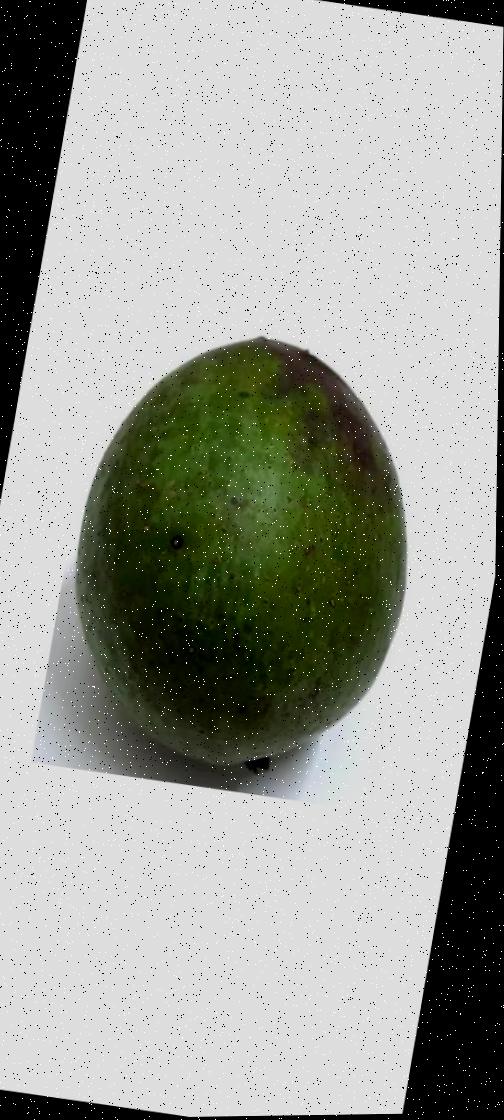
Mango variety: Ashshina Zhinuk